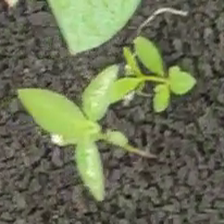
Weed species: Moti_dudhi(Euphorbia_geneculata_L)